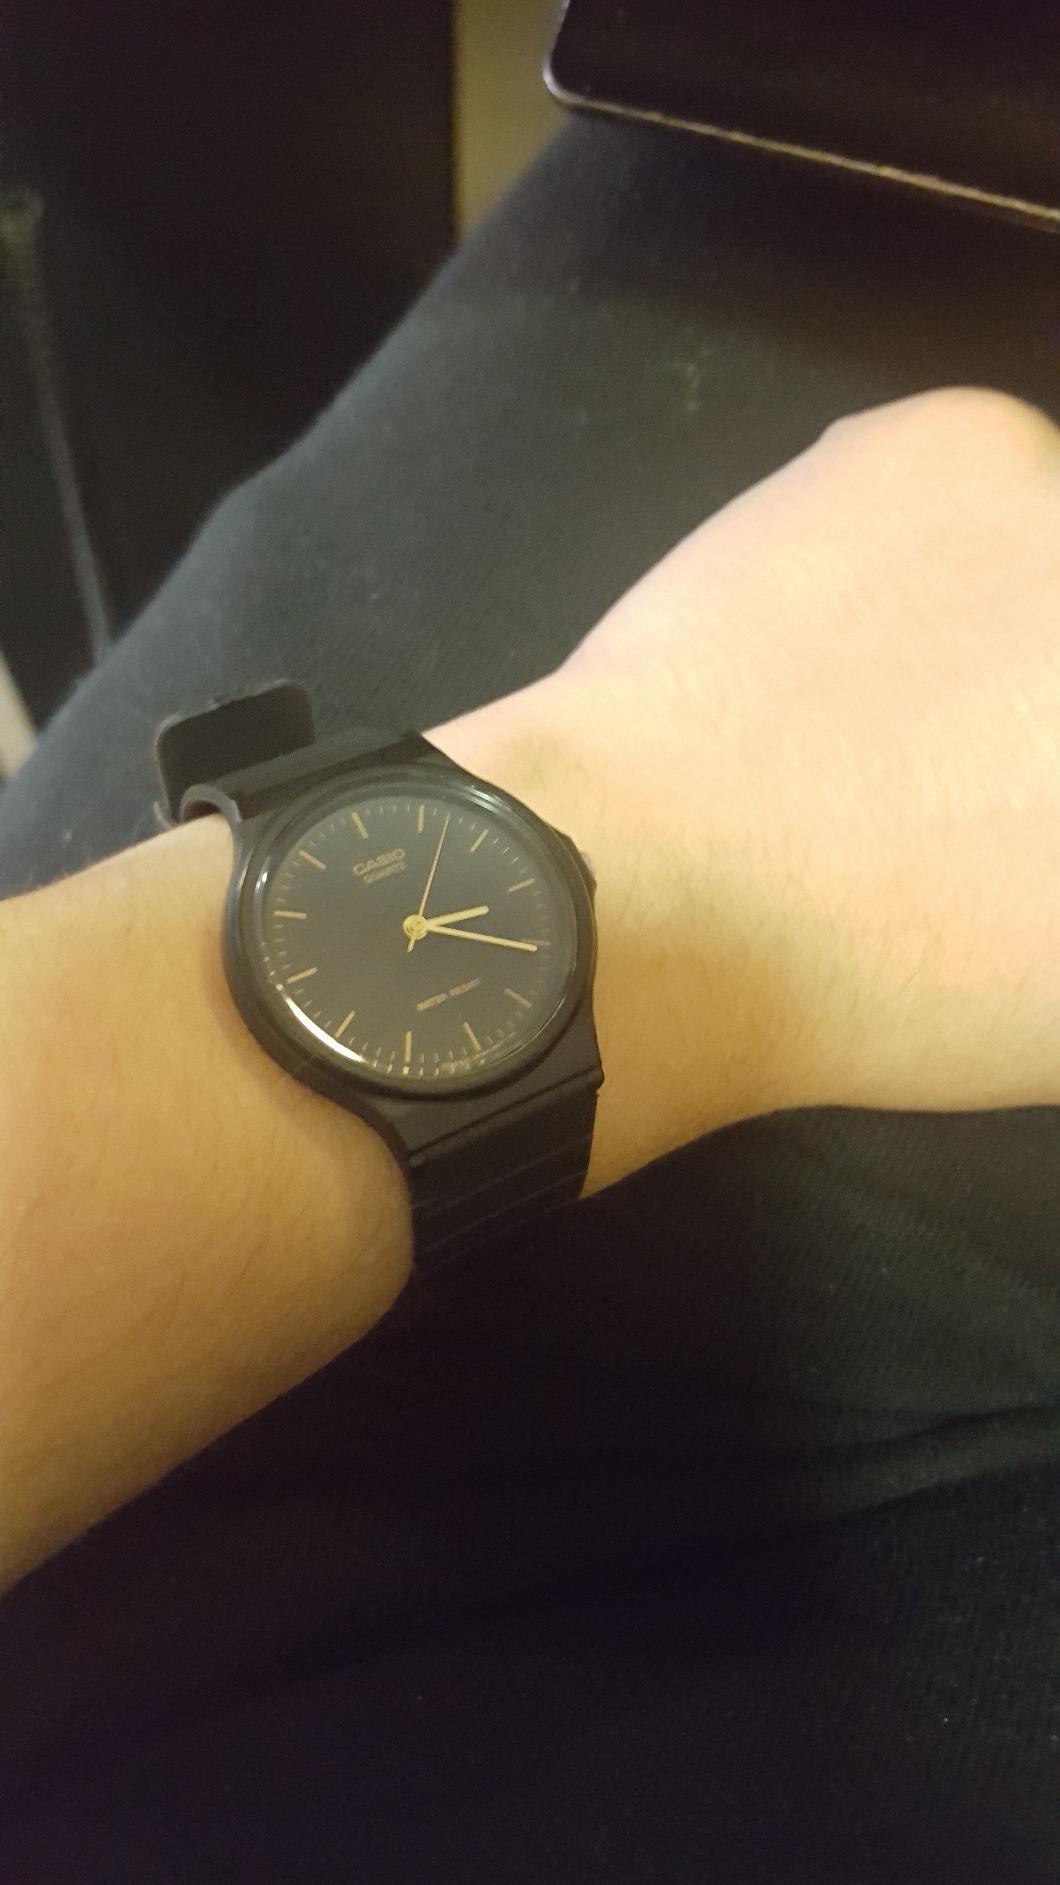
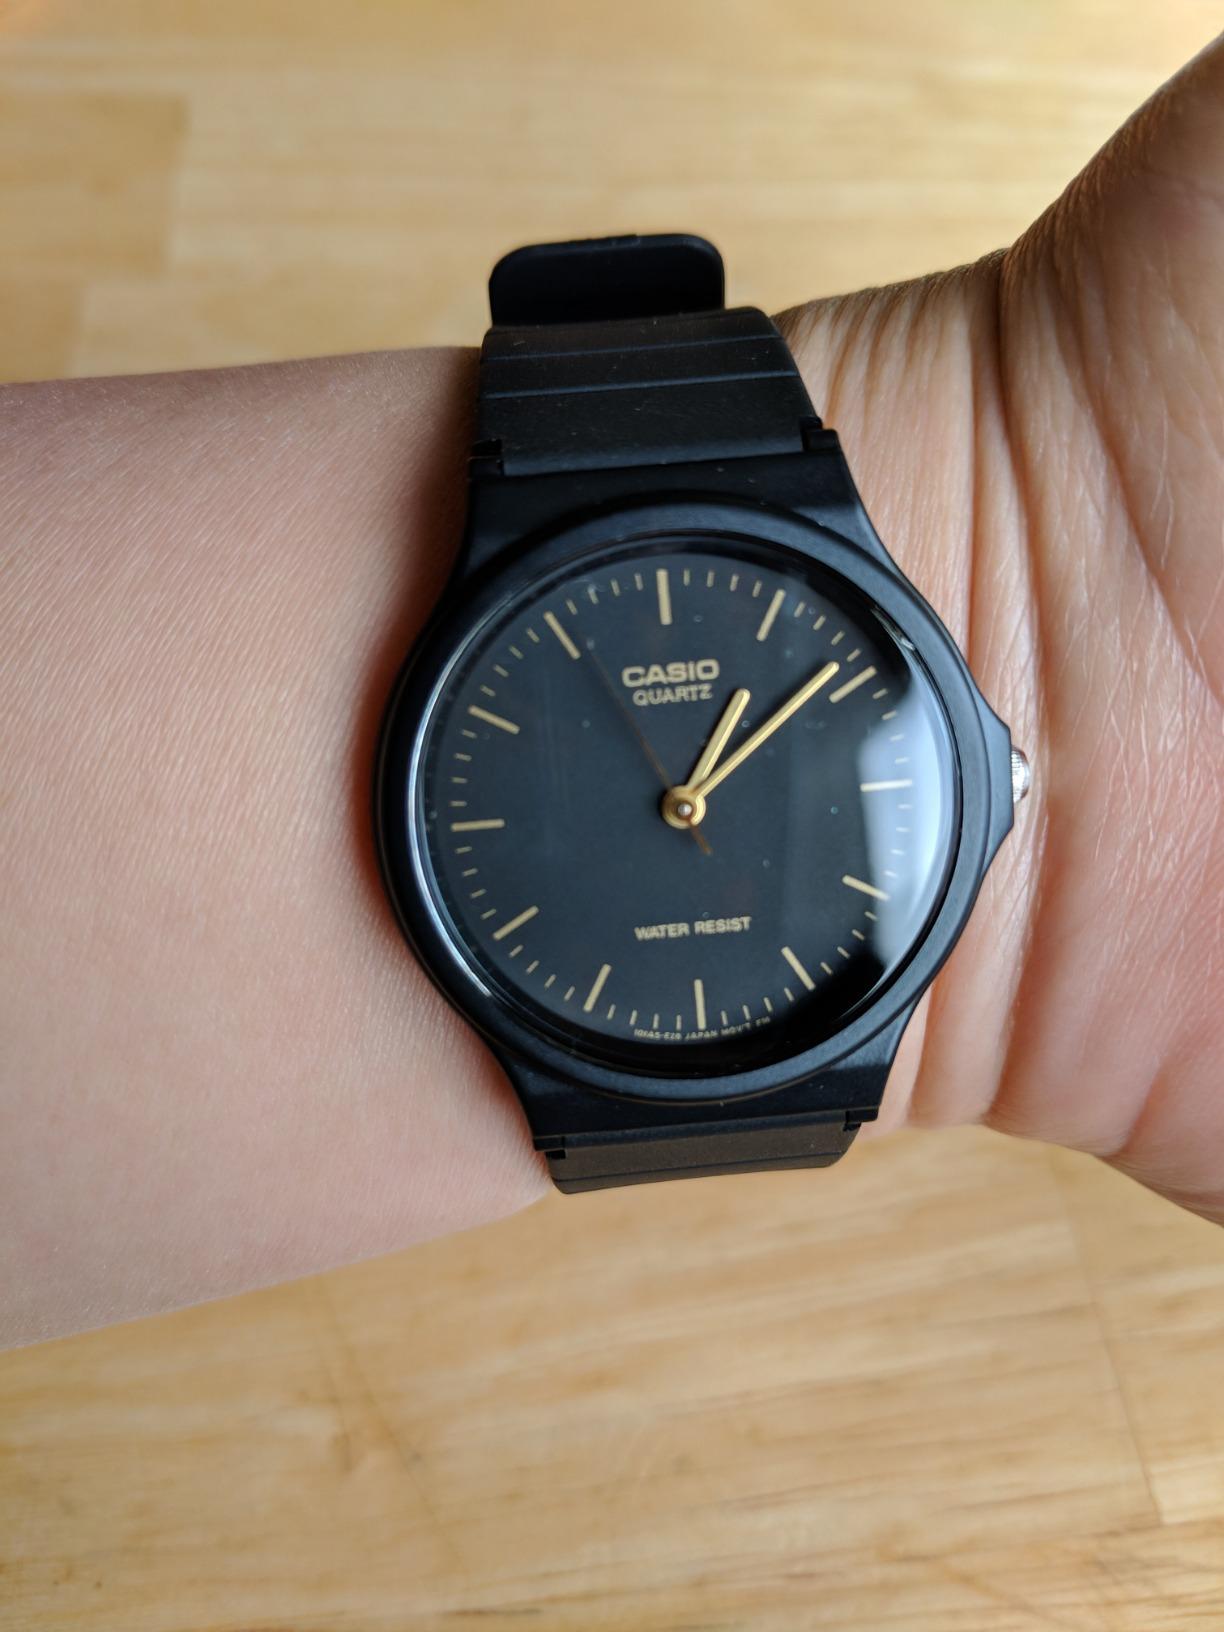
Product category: accessories_watch
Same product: yes